Kevin Rafferty

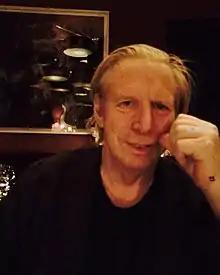
photo of Kevin Rafferty

Kevin Gelshenen Rafferty II (May 25, 1947 – July 2, 2020) was an American documentary film cinematographer, director, and producer, best known for his 1982 documentary "The Atomic Cafe".